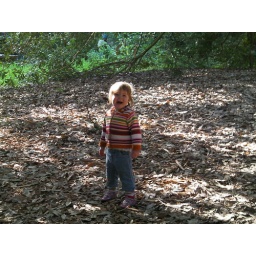
Amelia's reaction to animals in the trees